Sandbach

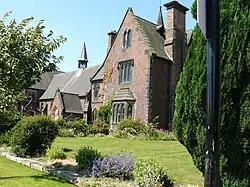
School House at Sandbach School

Local government districts were reconstituted as urban districts under the Local Government Act 1894. The urban district was significantly enlarged in 1936 to take in the Elworth area west of the town (including Sandbach railway station) and Wheelock to the south to the town. Sandbach Urban District Council subsequently built itself new offices incorporating a council chamber on Crewe Road in 1937.